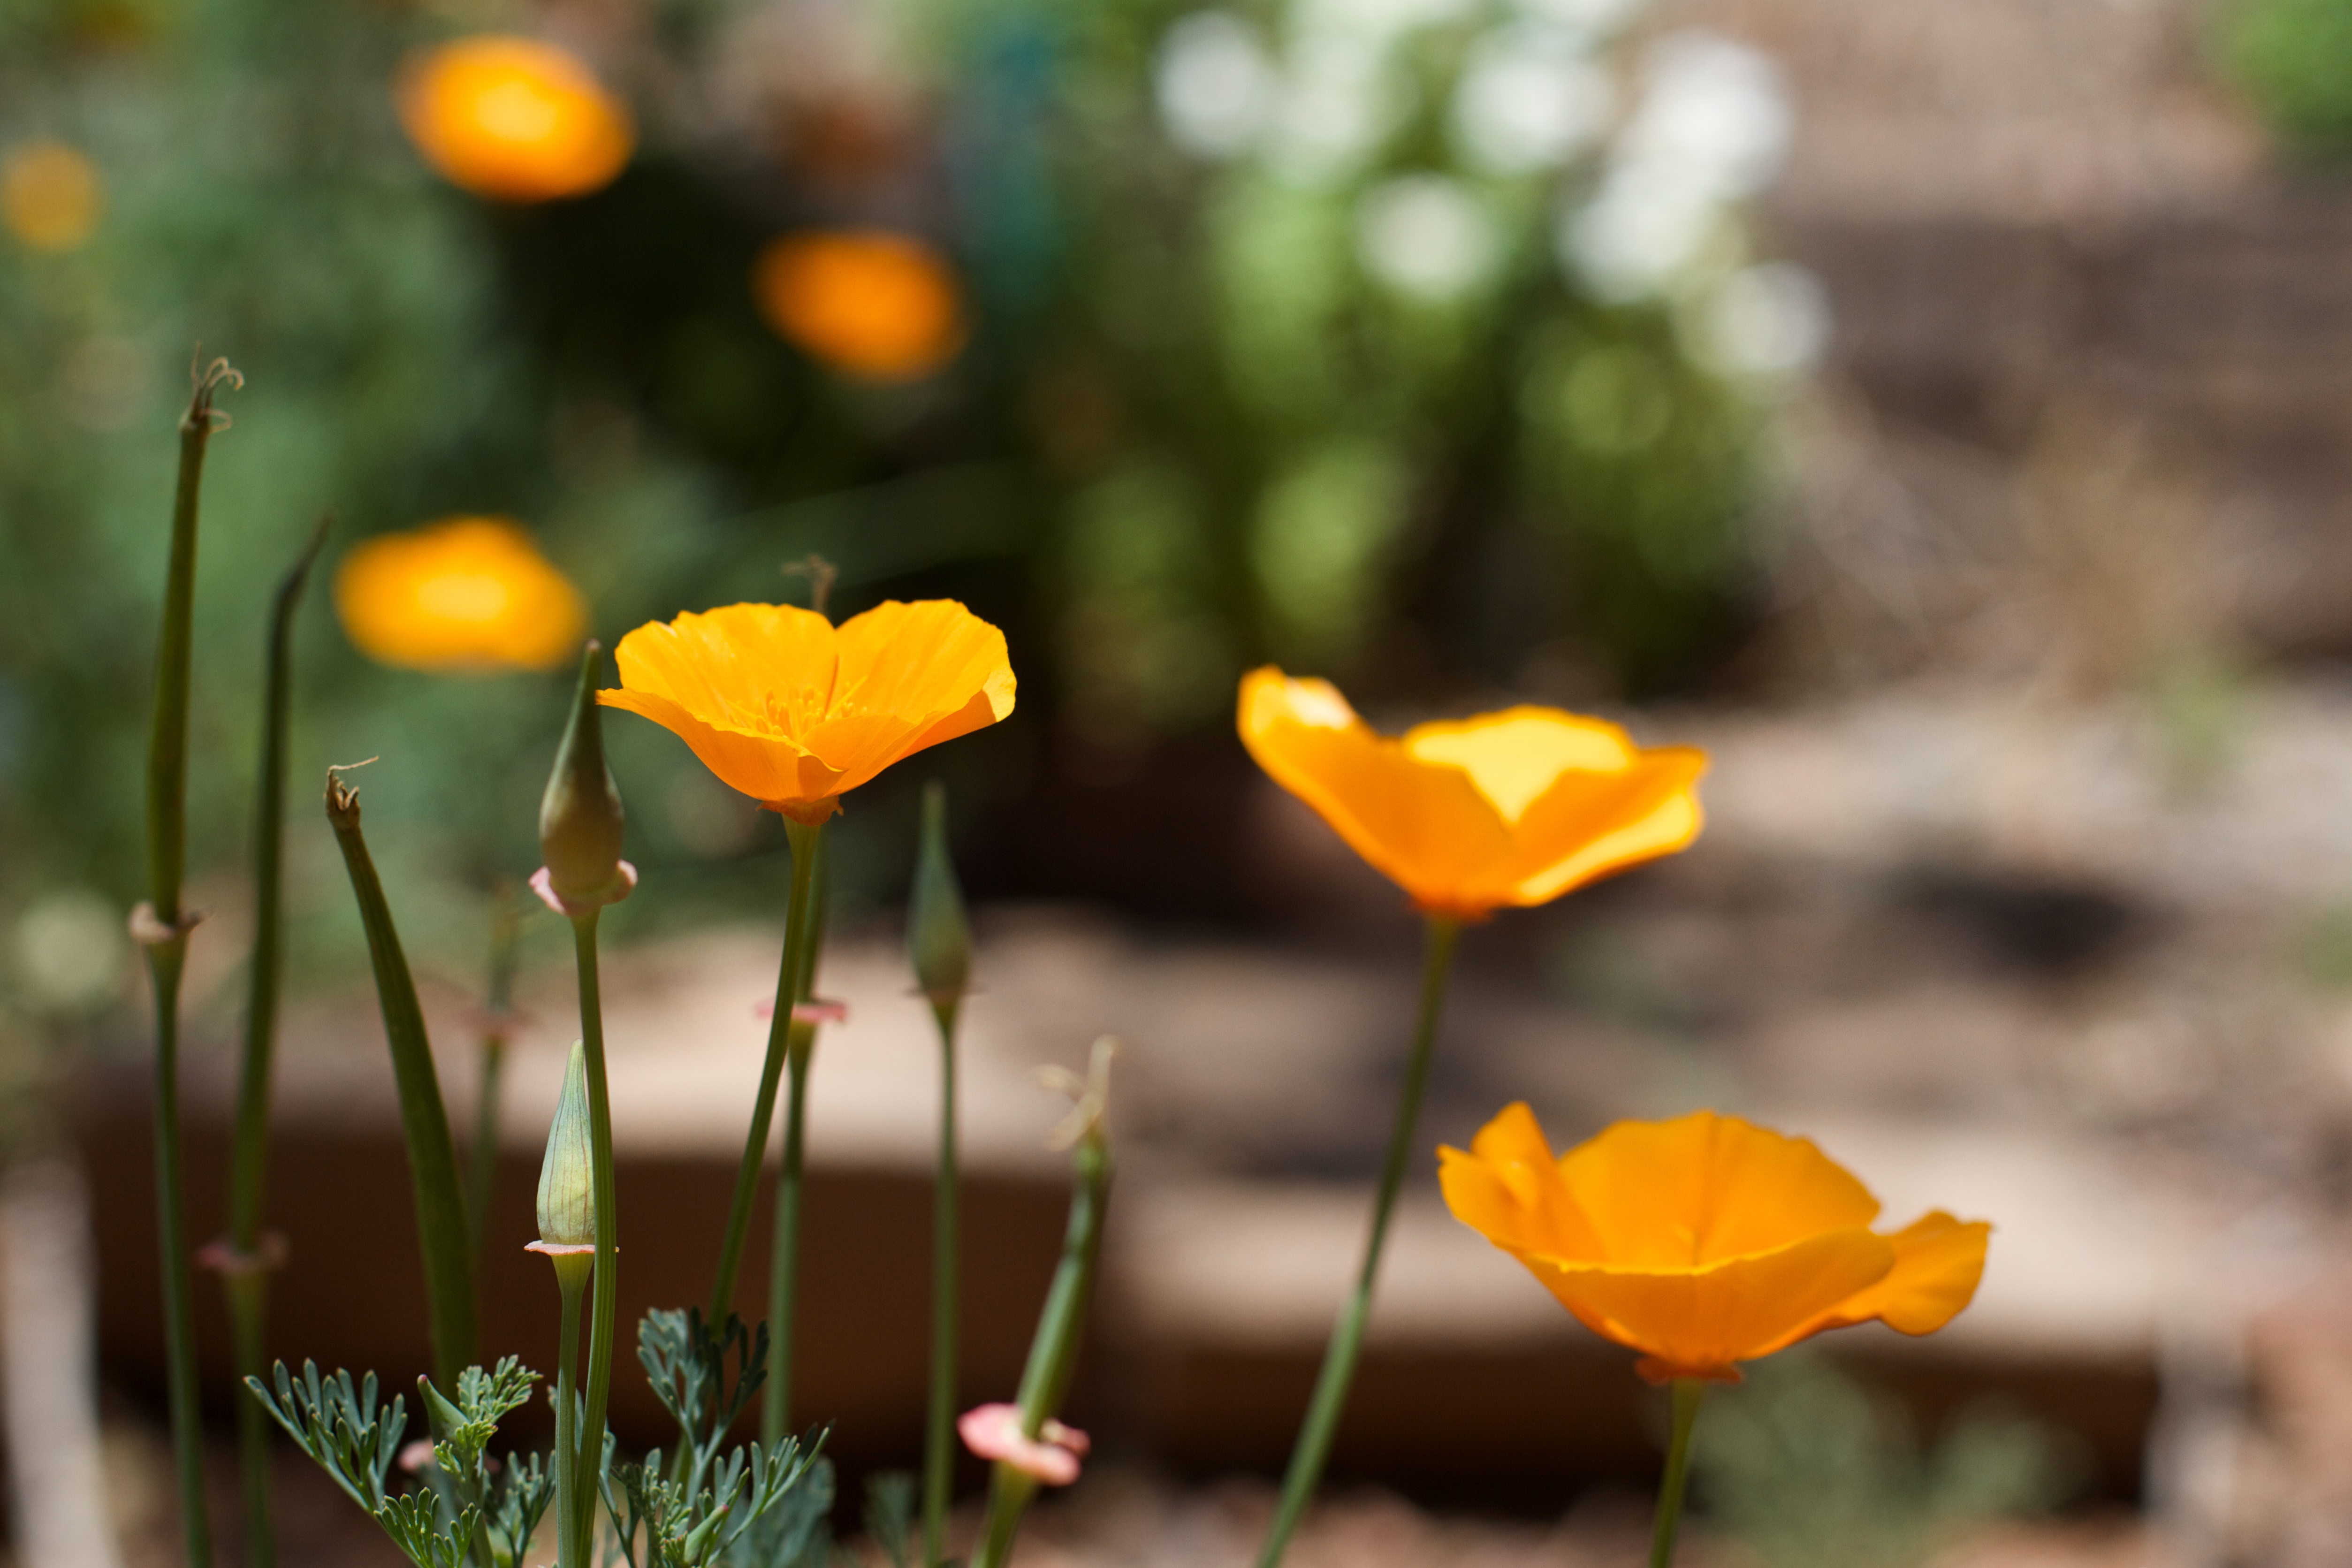
nature, plant, leaf, flower, petal, botany, yellow, flora, wildflower, poppy, macro photography, flowering plant, eschscholzia californica, plant stem, land plant